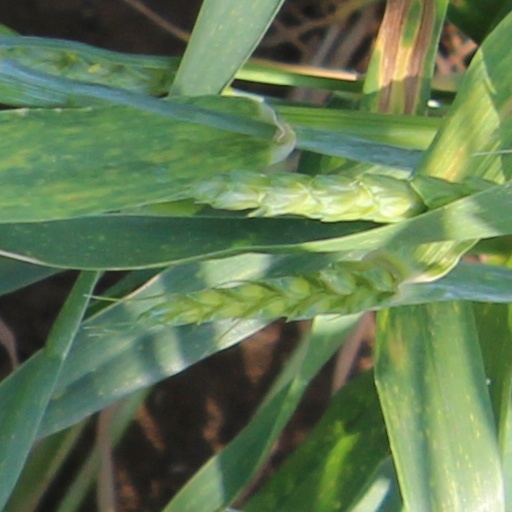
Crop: wheat